Gracemere, Queensland

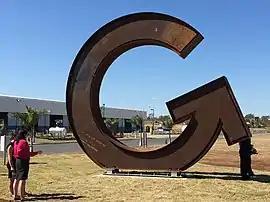
Big G, Gracemere's big thing, 2015

Gracemere is a rural town and locality in the Rockhampton Region, Queensland, Australia. In the , the locality of Gracemere had a population of 12,023 people.